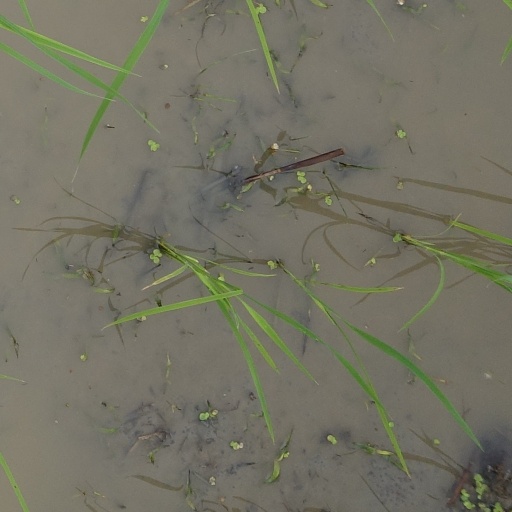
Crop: rice